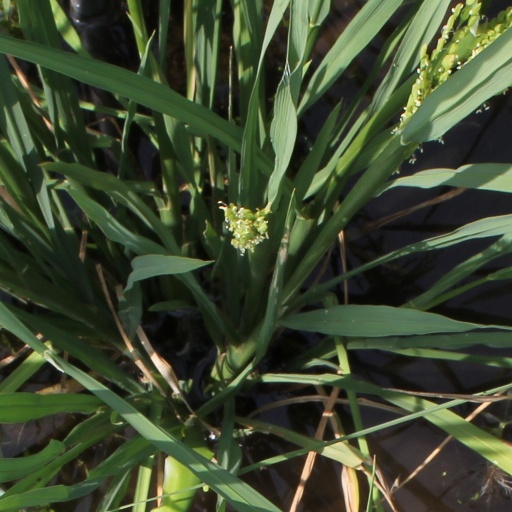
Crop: rice